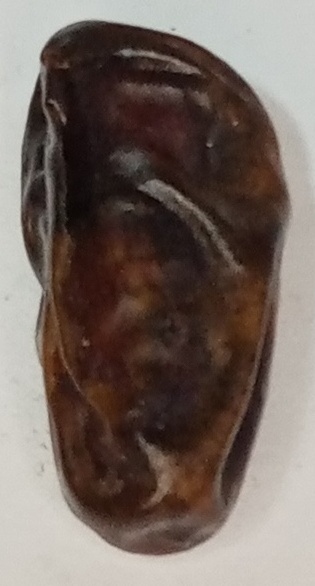
Variety: gajar
Size: small
Grade: grade-1